Maytag

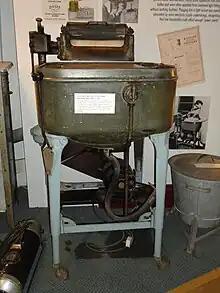
Museum exhibit in Amberley Museum. Hotpoint Maytag 'Gyrofoam' washing machine, circa 1927

The Maytag Washing Machine Company was founded in 1893 by businessman Frederick Maytag. In 1925, Maytag Washing Machine Company became Maytag, Inc. Frederick's son Elmer Henry Maytag took over as president of the company from 1926 until his own death in 1940. In the early 1930s, photographer Theodor Horydczak took pictures of the plant and some of its workers. During the Great Depression of the 1930s the company was one of the few to make a profit. In 1938, Maytag provoked strikes by the company's workers because of a 10% pay cut. The company was able to beat the strike because of the intervention of four military companies, including a machine gun company, of the 113th Cavalry Regiment, Iowa National Guard. At his father's death in 1940, Fred Maytag II, grandson of the founder, took over the presidency. During World War II, the company participated in war production by making special components for military equipment. In 1946, production of washing machines was resumed; in 1949, the first automatic washers were produced in a new, dedicated factory. In 1946, Maytag began marketing a separate line of ranges and refrigerators made by other companies under the Maytag name. During the Korean War, the company again produced parts for military equipment, although washing-machine production continued.